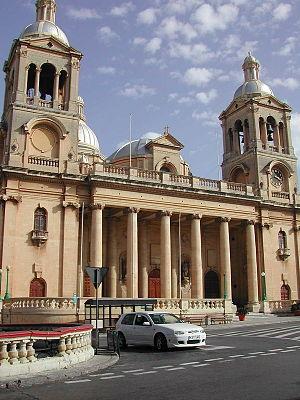
Paola, plus généralement appelé Raħal Ġdid par ses habitants, est une ville du sud de Malte. Elle porte le nom de son fondateur, le Grand Maître Antoine de Paule. La ville est surtout connue pour ses processions du Vendredi saint, son club de football, le Paola Hibernians FC, pour l'hypogée de Ħal Saflieni et pour son église, la plus grosse du pays. Deux églises paroissiales s'y trouvent, l'une dédiée au Christ Roi et l'autre à Notre-Dame-de-Lourdes. La fête du Christ Roi est célébrée le quatrième dimanche de juillet.